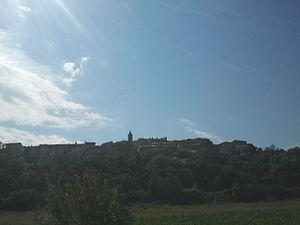
Vue générale de Preixan
Preixan est une commune française située dans le département de l'Aude en région Occitanie.